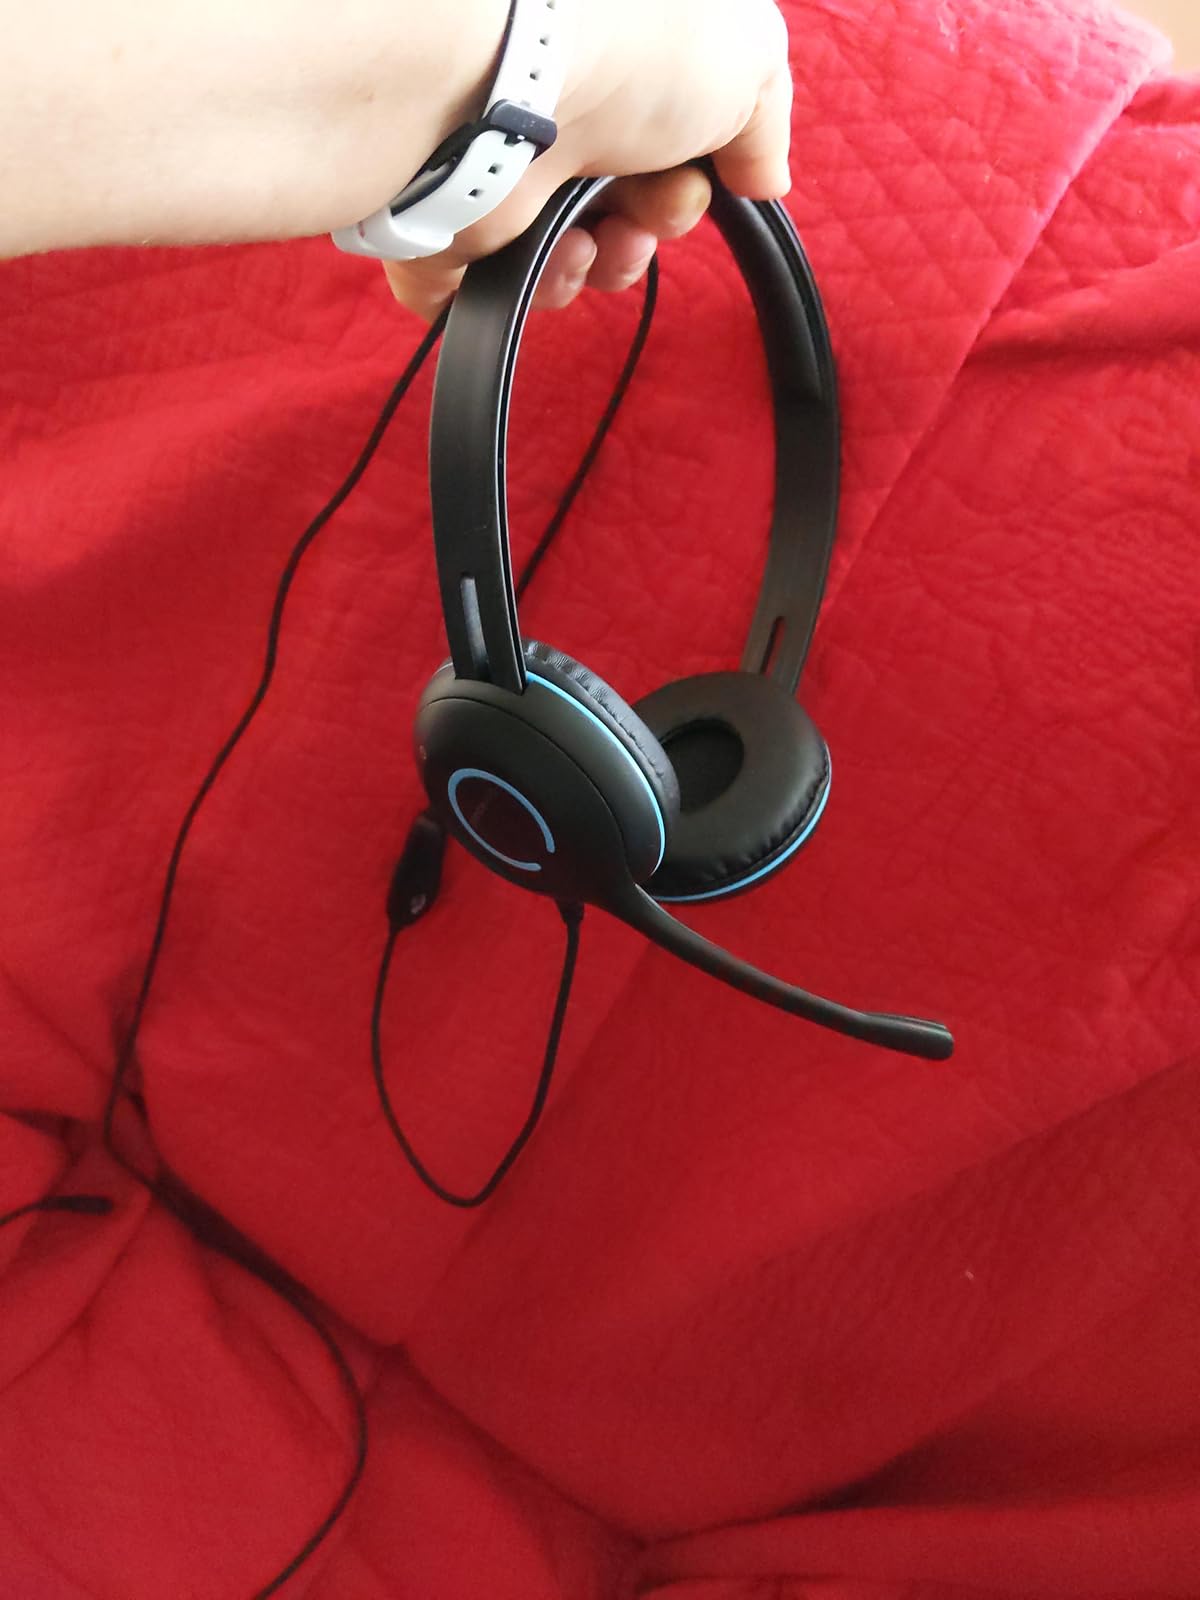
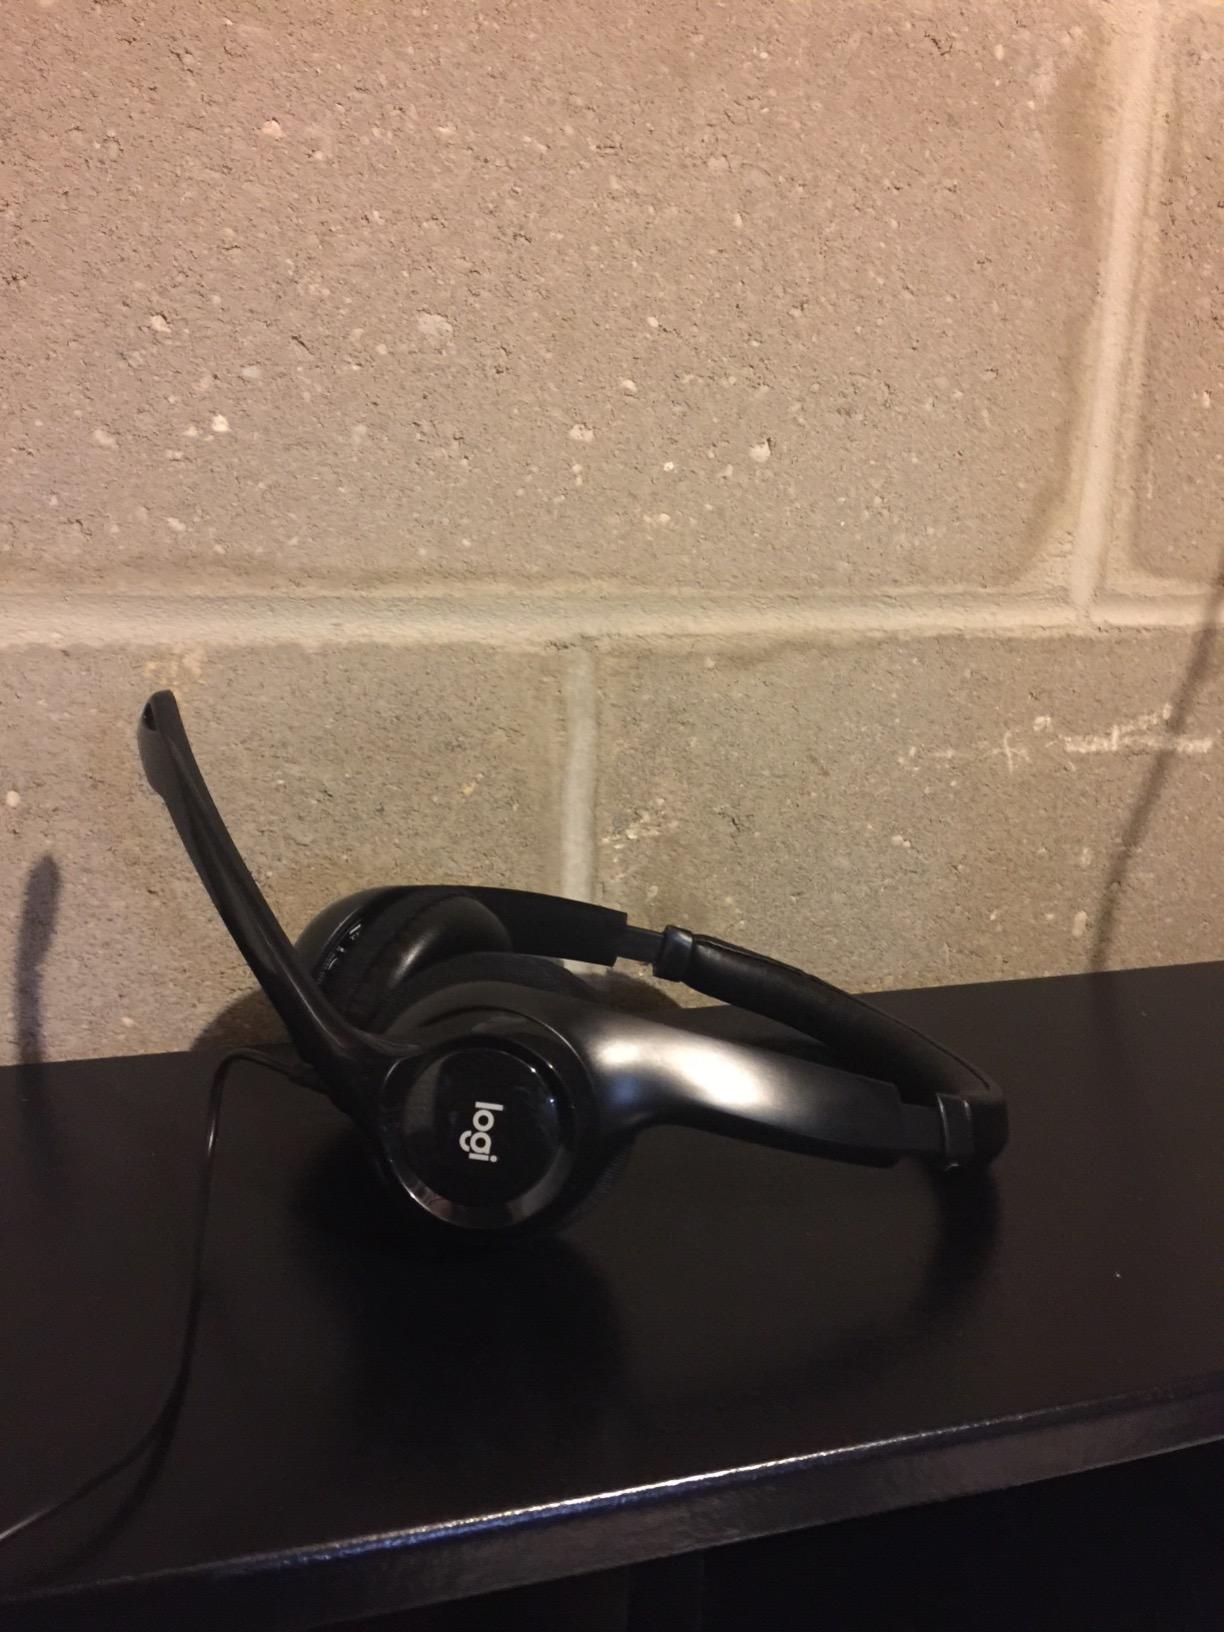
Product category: headphones
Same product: no